Mandarake

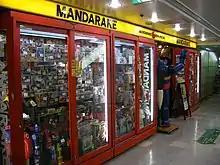
Mandarake New Special, one of 27 Mandarake-branded stores located in Nakano Broadway. This particular store specializes in toy robots and action figures such as "Ultraman" and "Transformers".

As of September 2018, toy sales make up the majority of Mandarake's business, composing 48 percent of all non-consolidated sales. Books compose 14 percent of all sales, "doujinshi" compose 13 percent, and other publications that are not books or "doujinshi" compose 1 percent; the remaining 24 percent of sales are composed of miscellaneous items. Exports compose 17 percent of Mandarake's non-consolidated sales.